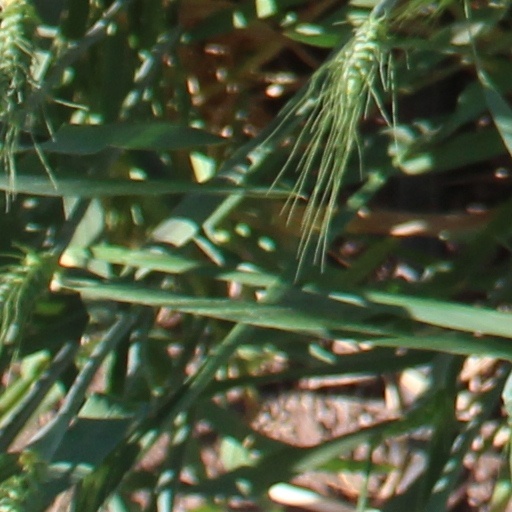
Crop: wheat